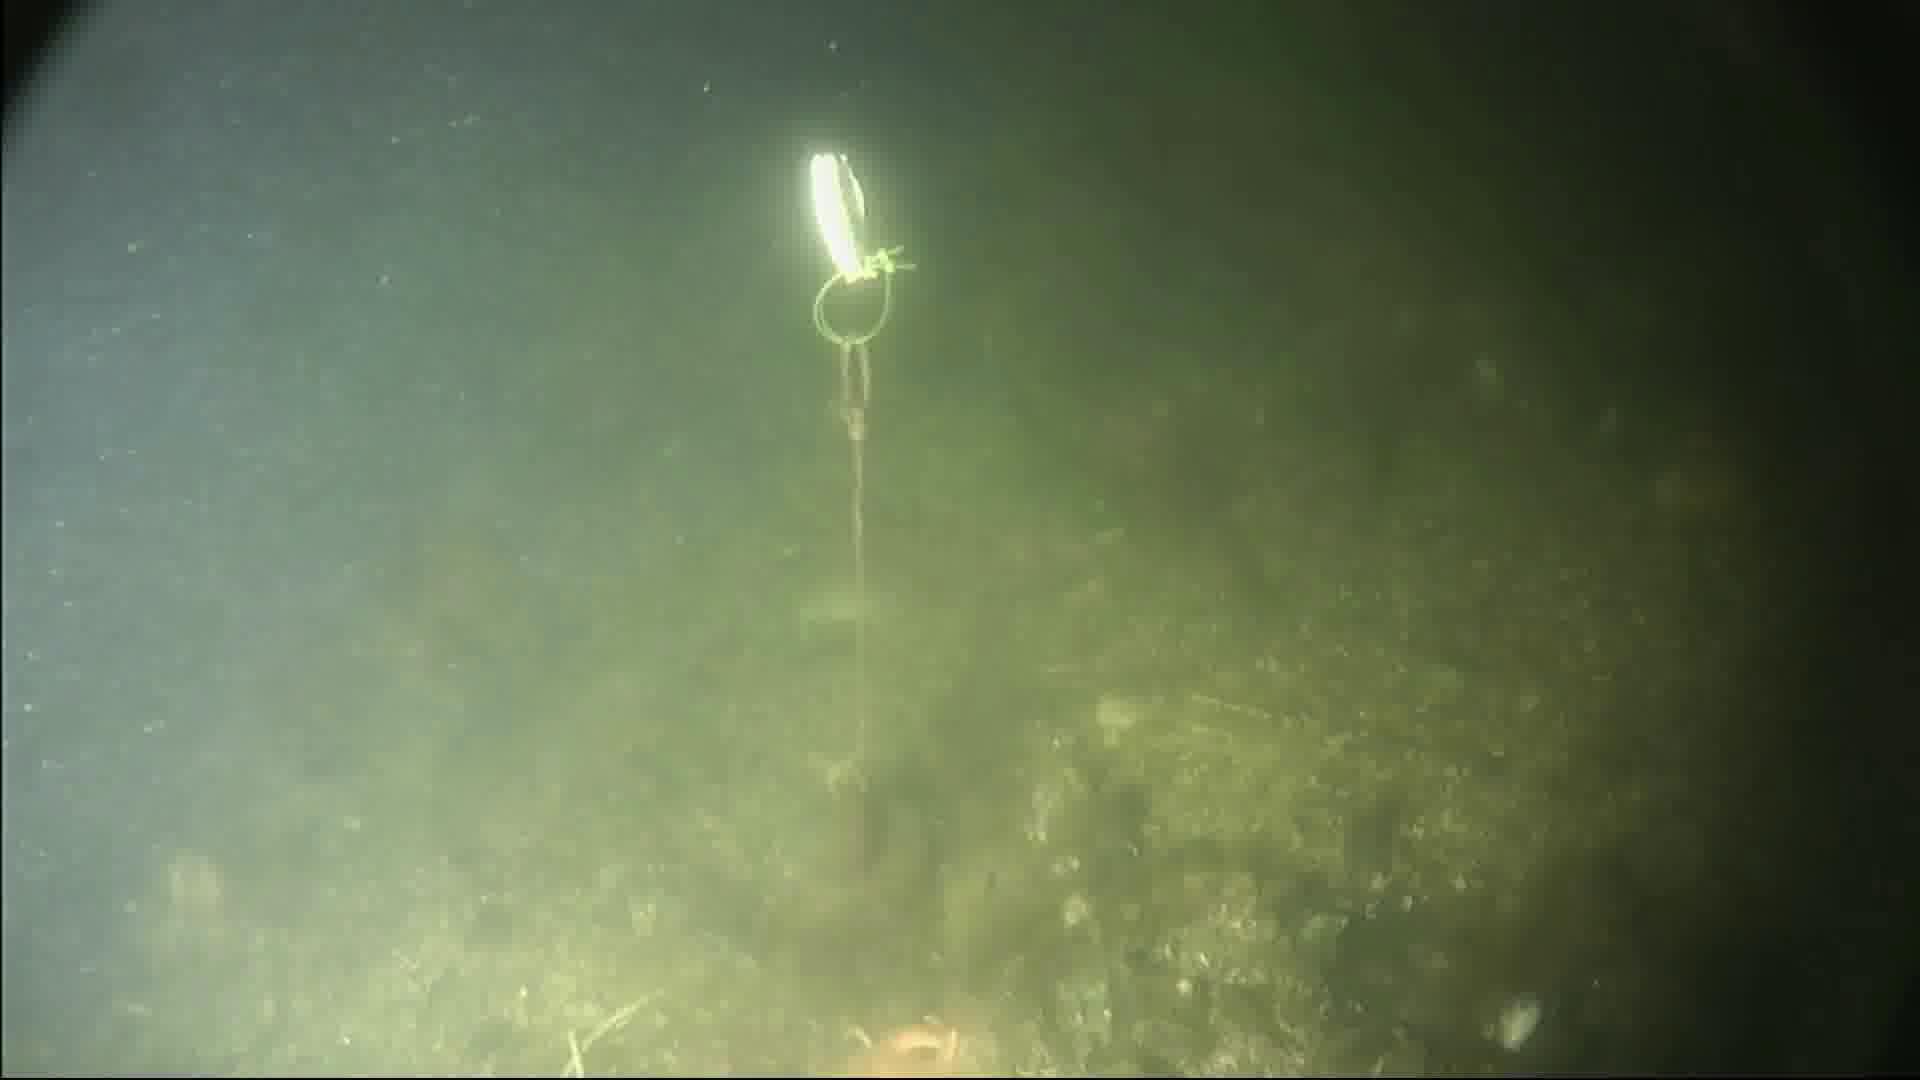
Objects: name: starfish
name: crab